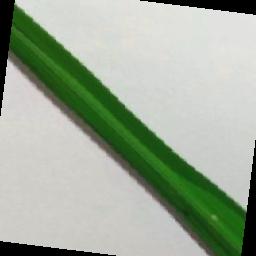
Label: Rice___Brown_Spot